Strathglass Shinty Club

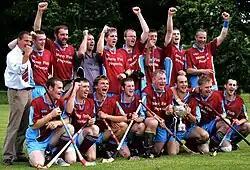
Strathglass Winners in 2009

The club has struggled to field a strong second team in recent years, in 2014 the club decided to withdraw the reserves from league competition but still compete in cup competition. The club restarted their second team on a full-time basis in 2017.